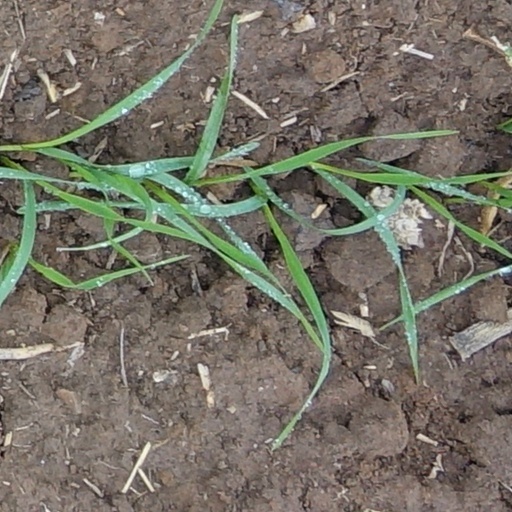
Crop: wheat